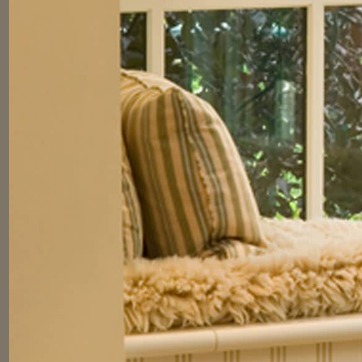
Material: fabric